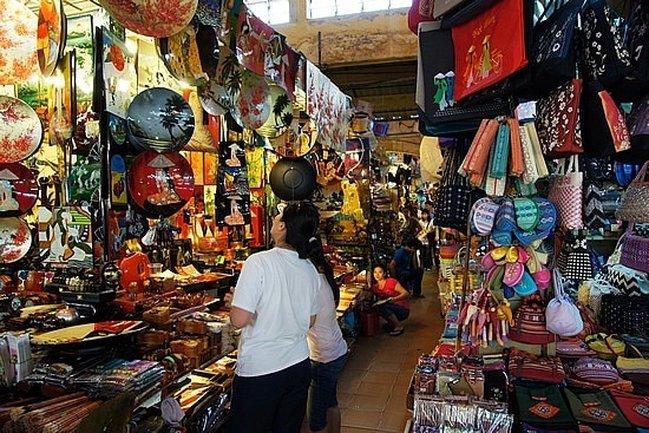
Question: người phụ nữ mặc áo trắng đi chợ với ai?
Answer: với một người phụ nữ mặc áo trắng